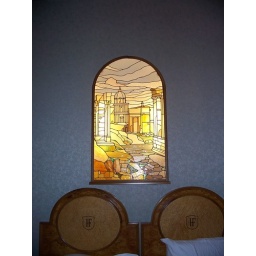
The stained glass above our beds at the Farnese.